Rhamphinion

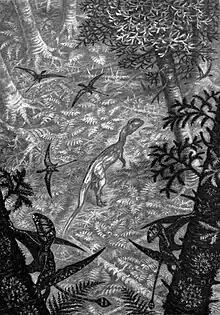
Life restoration of "Rhamphinion" with "Dilophosaurus" in the background

Fossils of "Rhamphinion" were first discovered in 1978 when an expedition conducted by the Museum of Comparative Zoology at Harvard University and the Museum of Northern Arizona led by Farish A. Jenkins Jr. collected several small pterosaur fossils from the sandstone deposits of the Kayenta Formation, dating to the Early Jurassic (188 mya -185 mya) in Coconino County, northern Arizona, USA. The fossils were collected from the lands of the Navajo Nation and are reposited at the Museum of Northern Arizona under catalog number MNA.V.4500. The fossils were fragmentary and all from one individual, consisting of two skull fragments (an occipital and partial jugal), a possible mandible fragment, and an unidentifiable bone impression. In 1981, James M. Clark of the University of Chicago collected a nearly complete fourth wing metacarpal of a pterosaur from the Kayenta Formation strata at the “Airhead West” locality nearby. This metacarpal was the first pterosaur bone found from the Kayenta Formation and may belong to "Rhamphinion", but a lack of overlap prevents definitive assignment. Some fragmentary fossils from the Middle Jurassic Taynton Limestone of the United Kingdom were referred to "Rhamphinion", but are instead from an indeterminate rhamphorynchid.